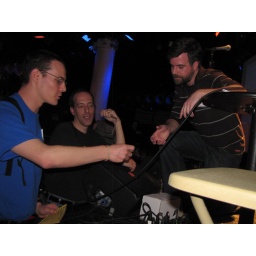
The guy in the blue shirt is giving Charlie a flier for Notacon.